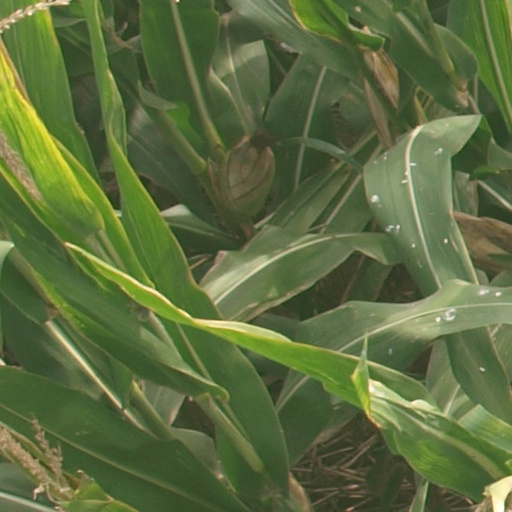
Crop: maize; corn